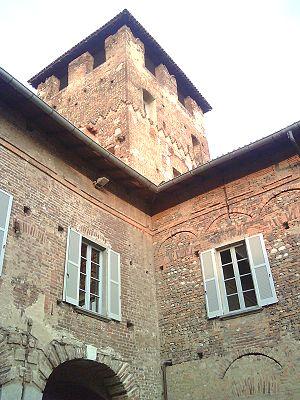
Fagnano Olona est une commune italienne d'environ 12 100 habitants située dans la province de Varèse dans la région Lombardie dans le nord de l'Italie.